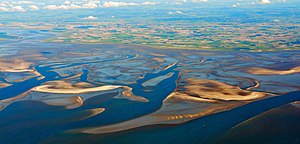
Kreis Dithmarschen
Dithmarschen
Kreis Dithmarschen er en tysk kreis i delstaten Slesvig-Holsten. Den holstenske kreis er afgrænset af Elben i syd, Kielerkanalen i øst, Ejderen i nord samt Nordsøen mod vest. Hovedbyen er Heide.